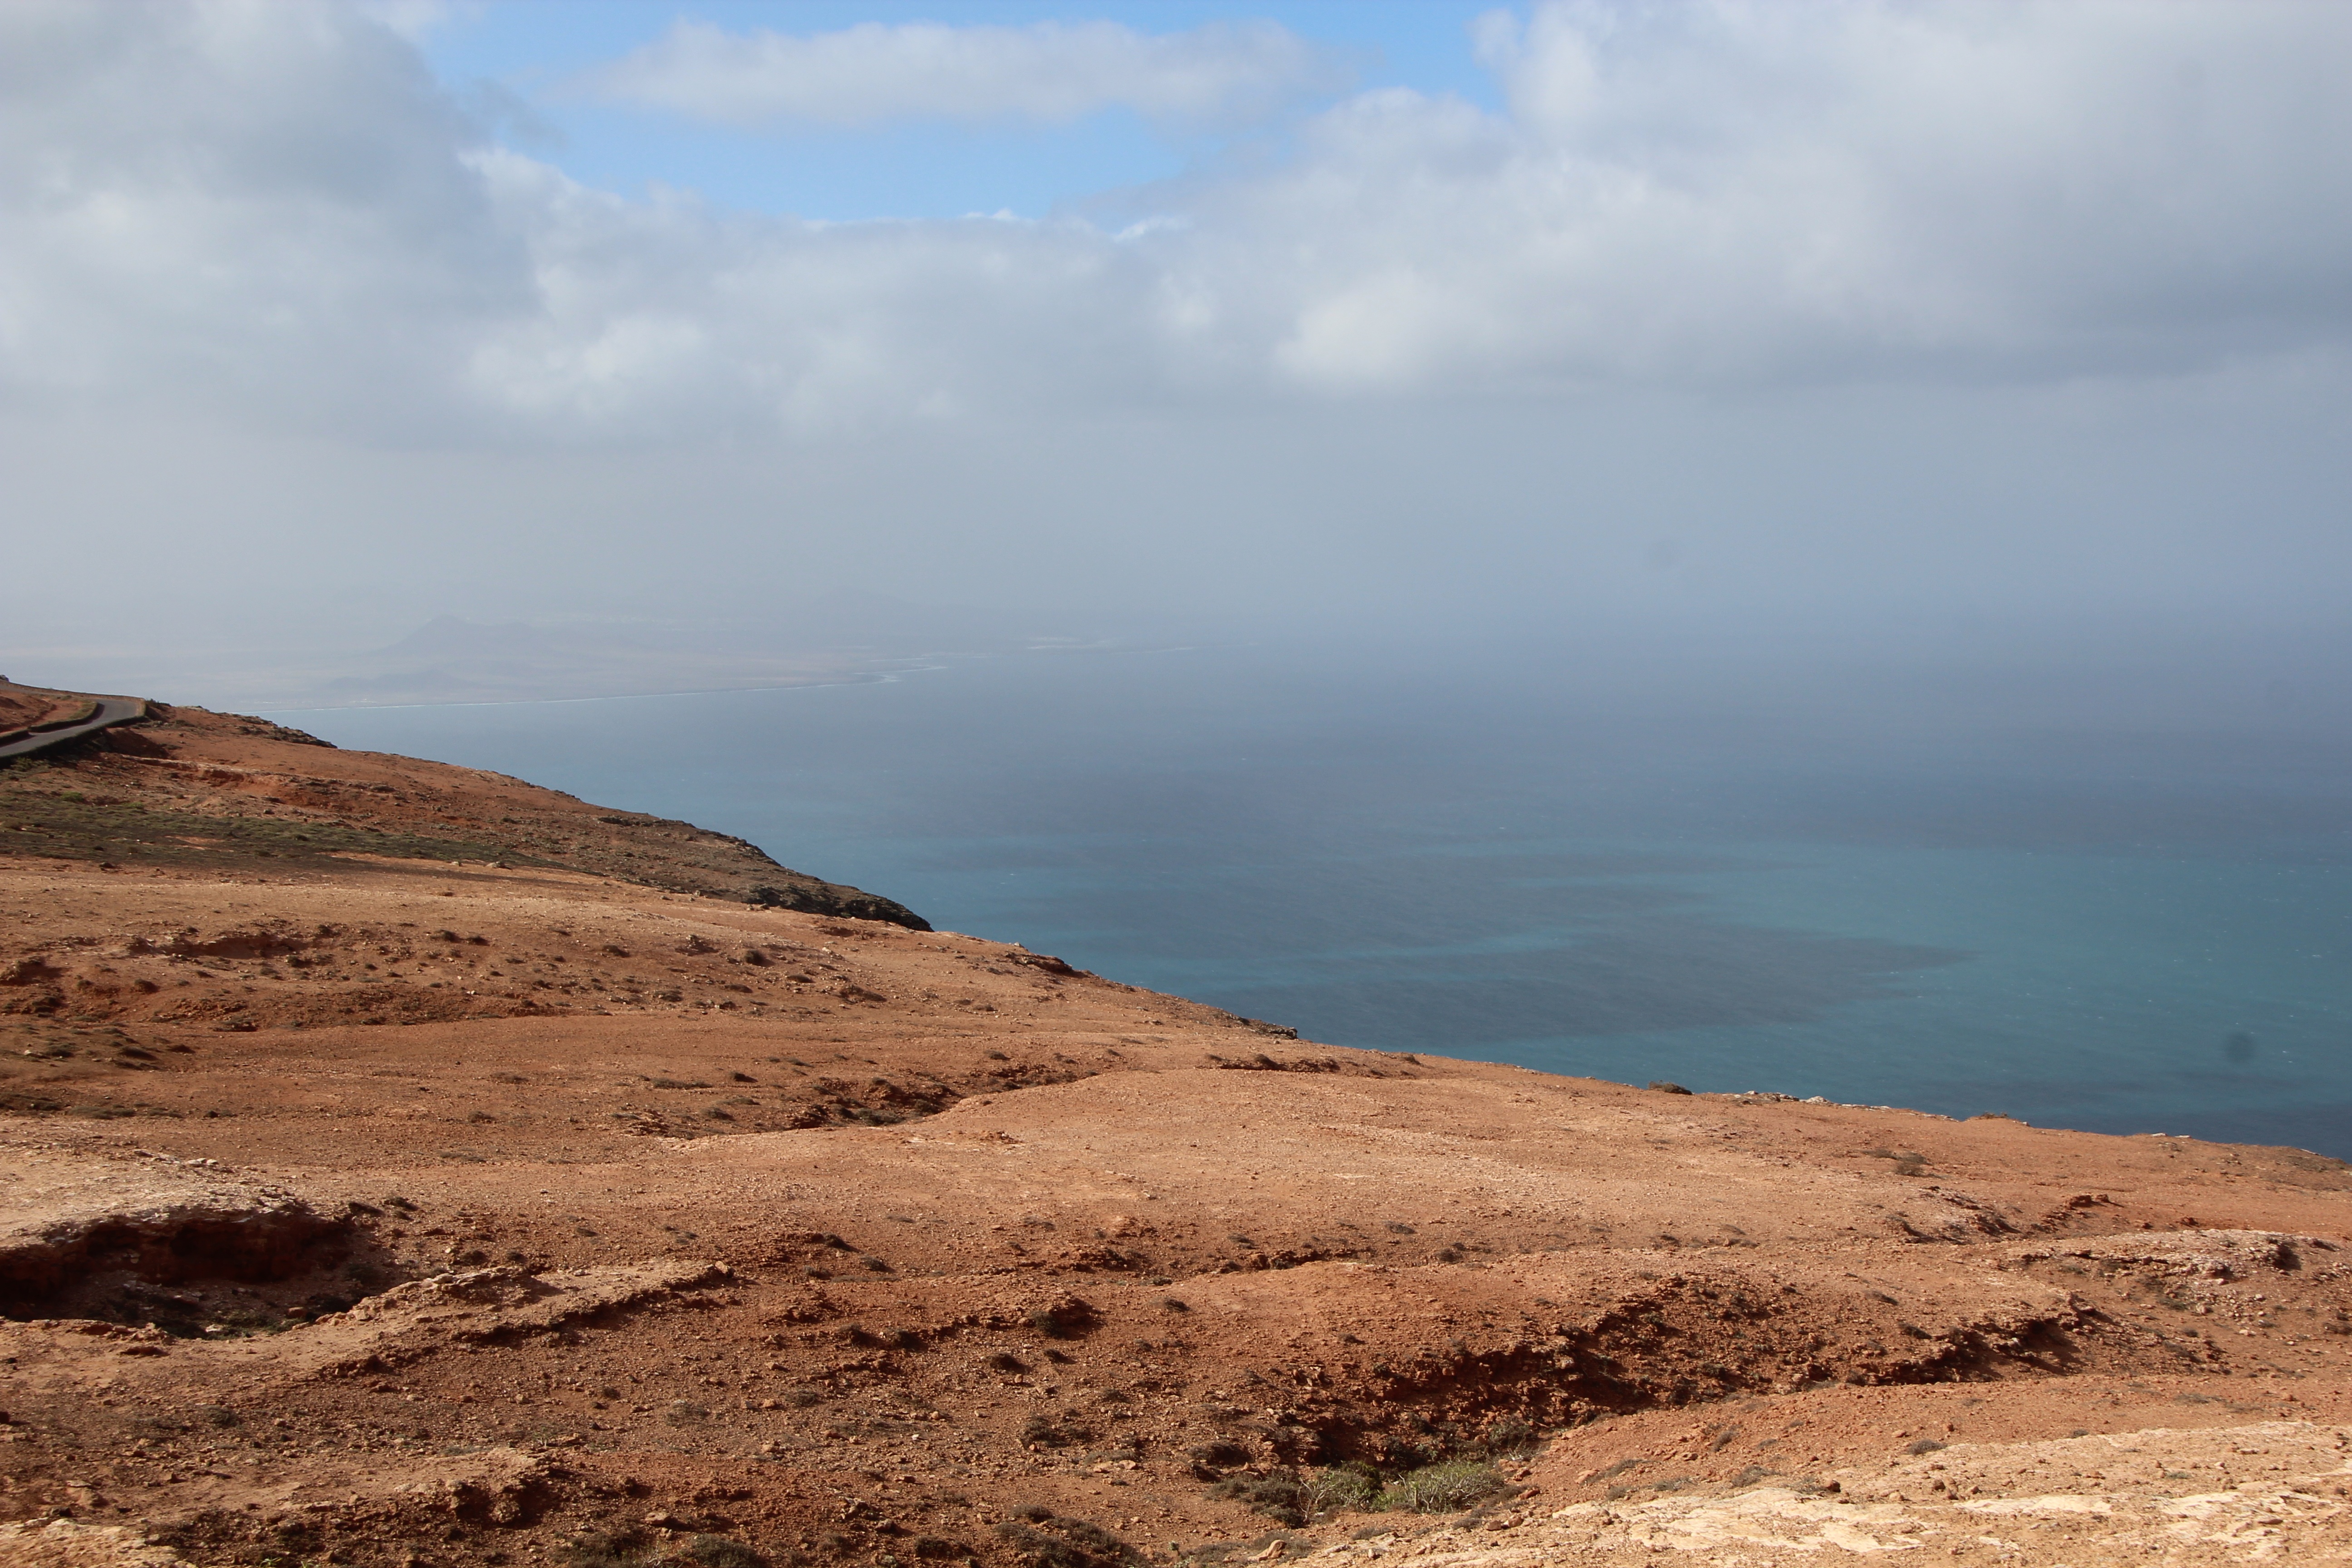
beach, landscape, sea, coast, nature, sand, rock, ocean, horizon, mountain, cloud, cloudy, hill, shore, lake, cliff, bay, terrain, mountain top, clouds, geology, plateau, fell, loch, cape, landform, natural environment, geographical feature